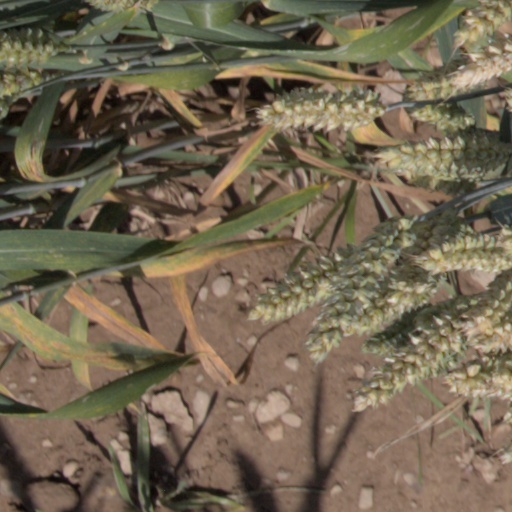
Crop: wheat